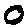
Label: 0